Yury Afanasyev

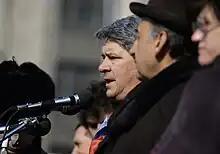
Afanasyev speaking at a rally in 1991

Yury Nikolayevich Afanasyev (also spelled Yuri Afanasiev; ; 5 September 1934 – 14 September 2015) was a Soviet/Russian historian and one of the leaders of Russia's democratic movement in the late 1980s – early 1990s. He was also the rector of the Moscow State Institute of History and Archives which he transformed in 1991 into the Russian State University of Humanities (RSUH) and led until 2003, making it into one of Russia's most internationally prominent educational institutions.